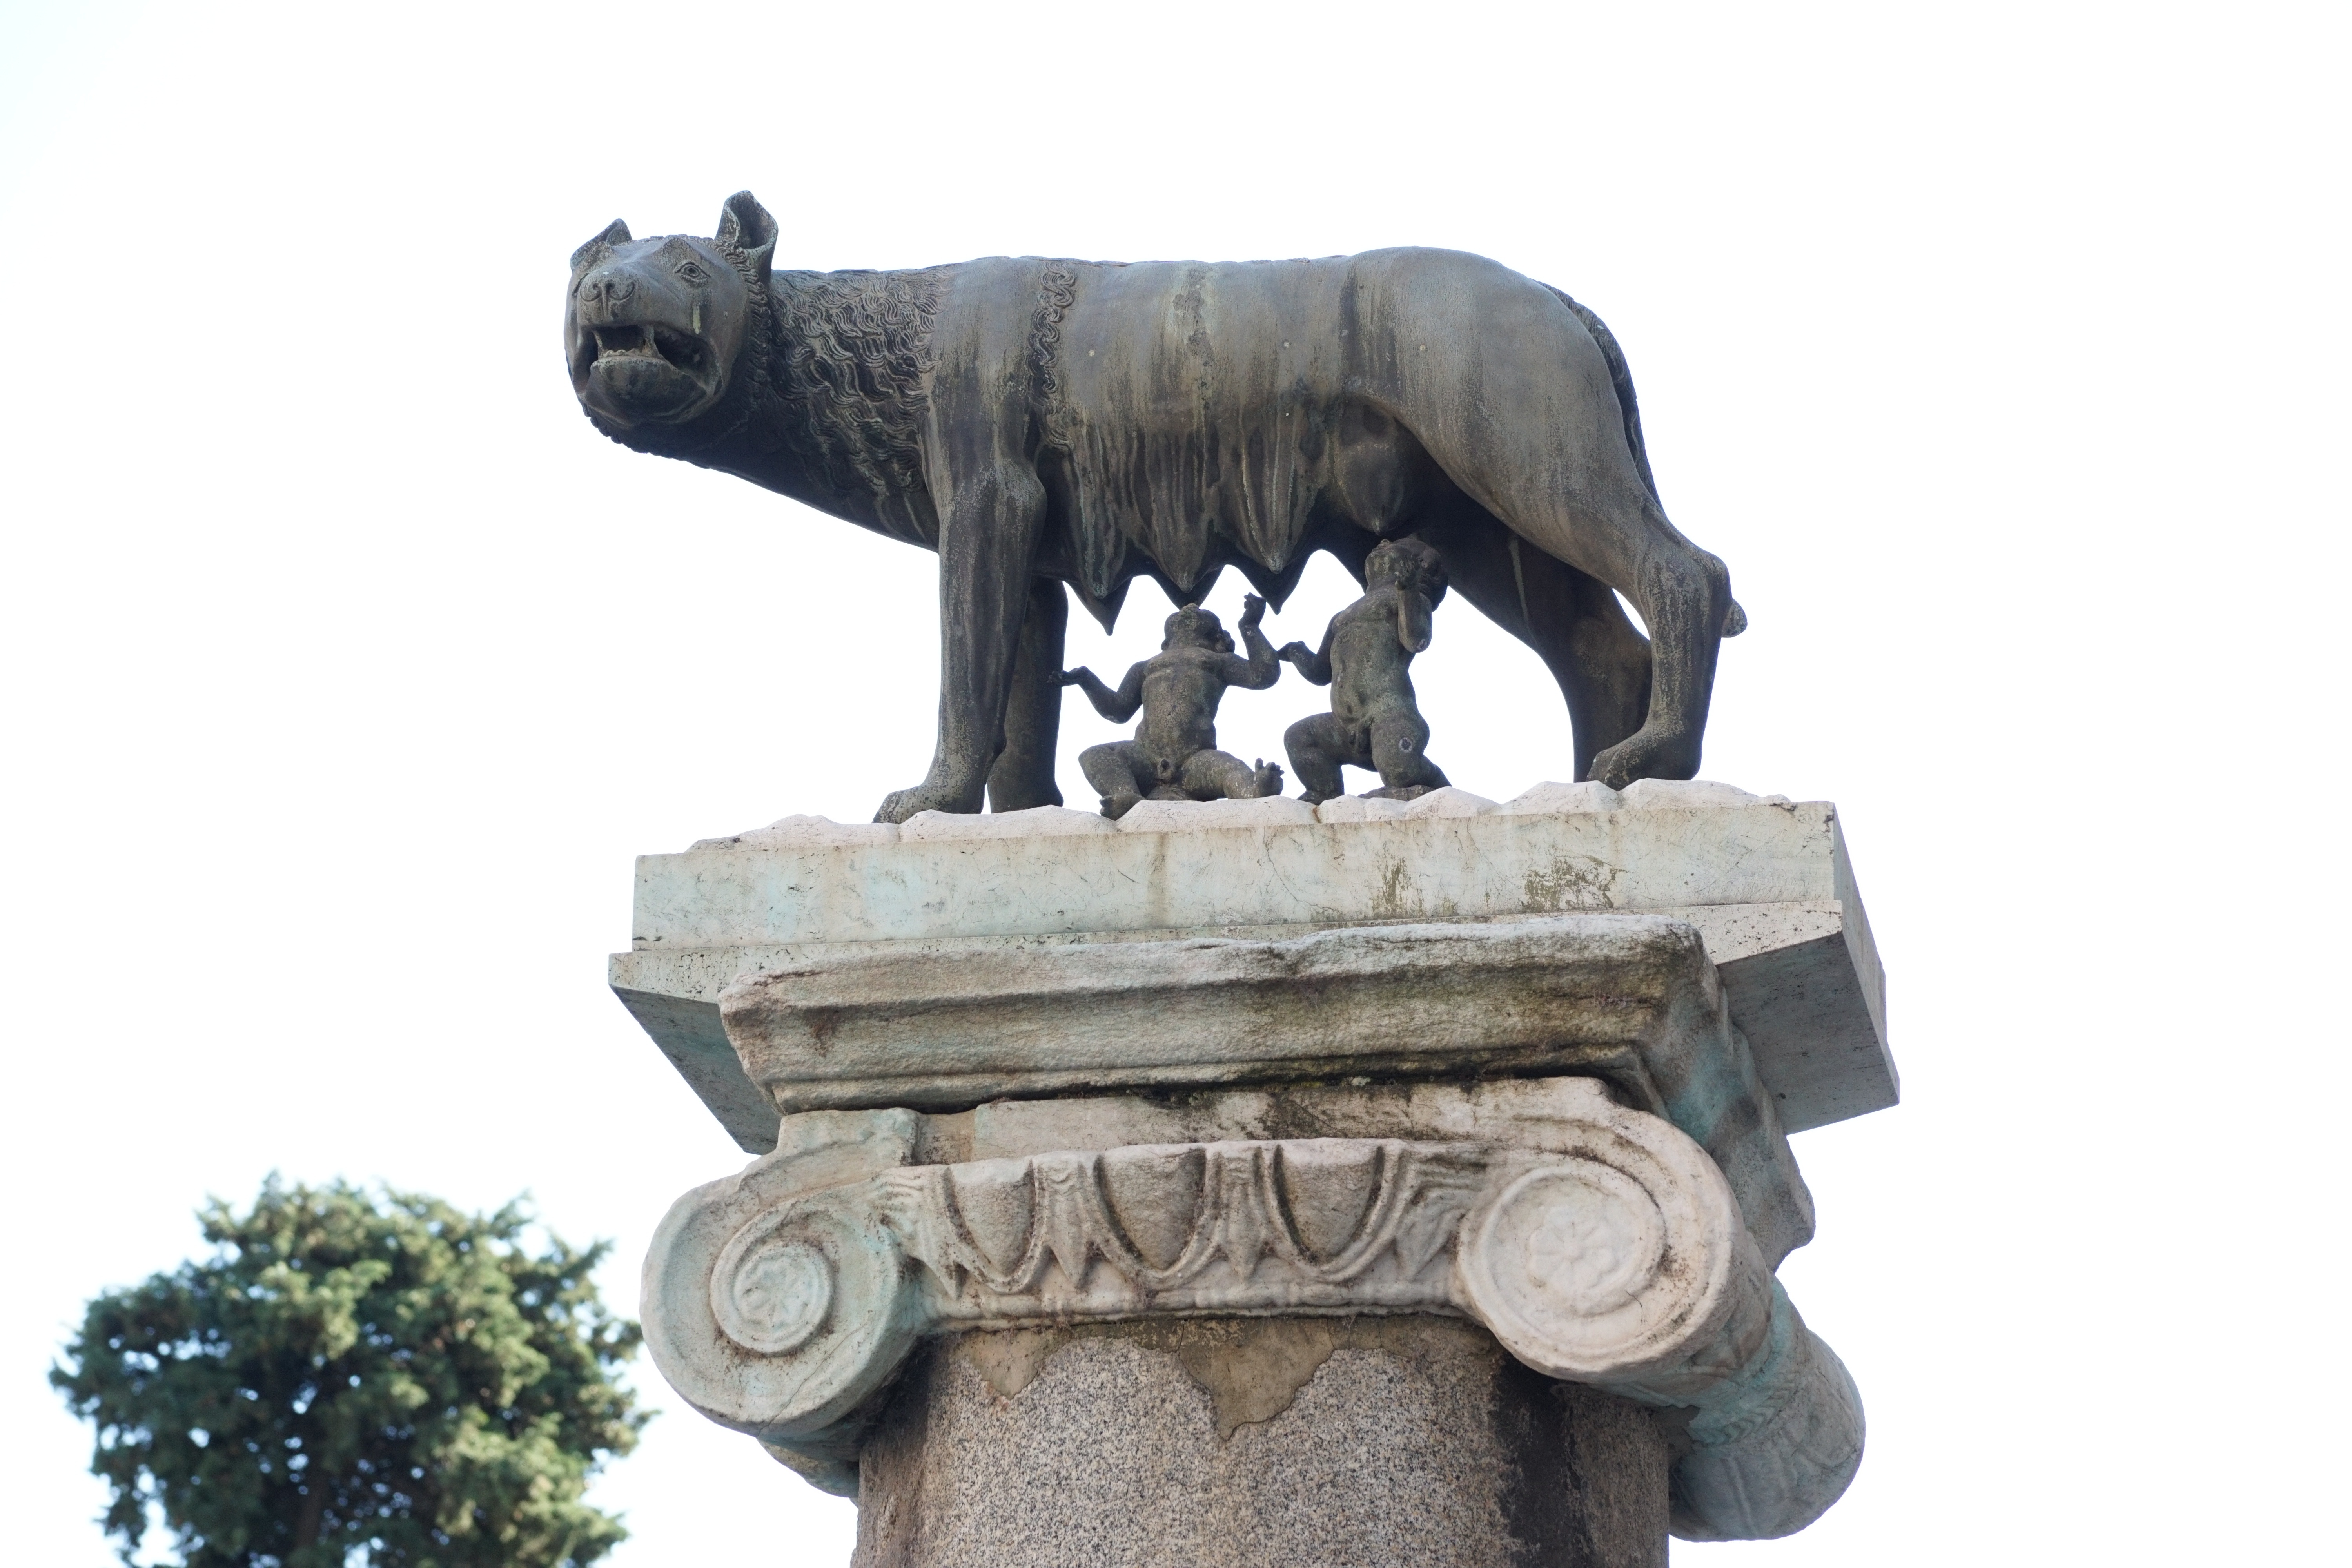
old, monument, statue, child, italy, wolf, tourism, places of interest, gargoyle, sculpture, art, figure, roman, culture, bronze, roma, famous, historically, legend, mythology, antiquity, romulus and rafi, capitoline hill, founder of the city of rome, capitoline wolf, attraction twin, lupa, stone carving, bronze sculpture